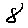
Label: 8